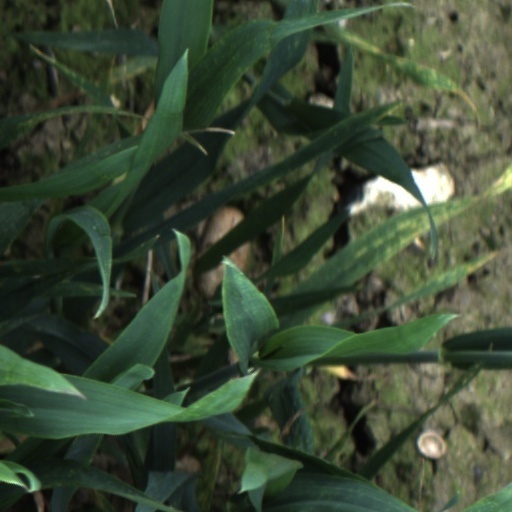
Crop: wheat